Lucille Dumont

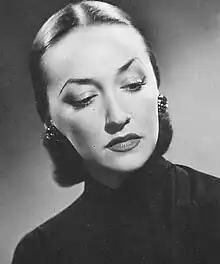
Dumont, pictured in 1940.

Lucille Dumont (born Lucelle Dumont; January 20, 1919 – July 29, 2016) was a Canadian singer and radio and television host. She is credited by the Canadian Songwriters Hall of Fame with having "served and personified Quebec popular music" and popularized the music of Quebec songwriters by singing their songs. She is also credited with being "at the birth of Quebec television," participating in Radio Canada's first television shows.